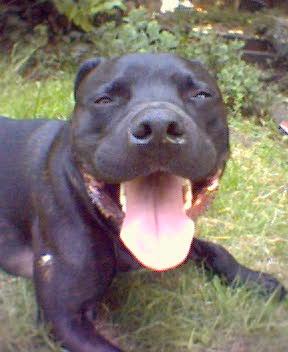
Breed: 216-n000078-American_Staffordshire_terrier